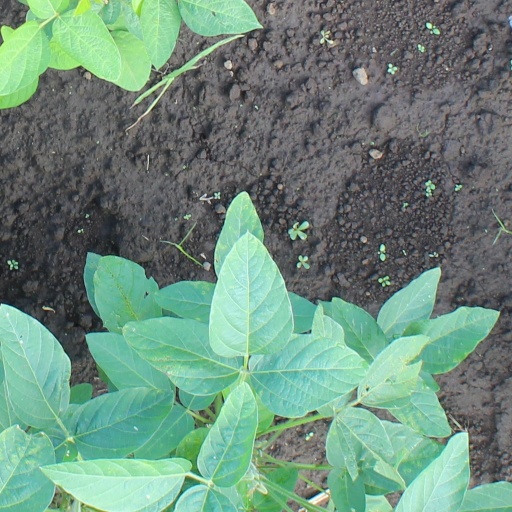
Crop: soybean